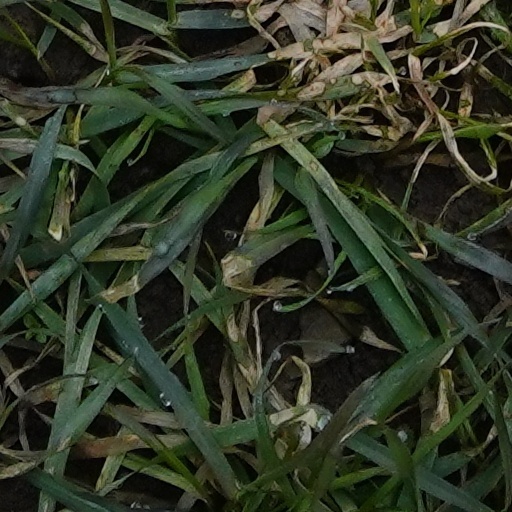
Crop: wheat